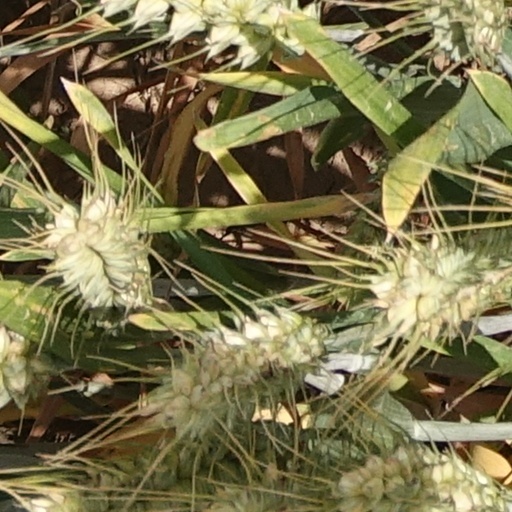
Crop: wheat